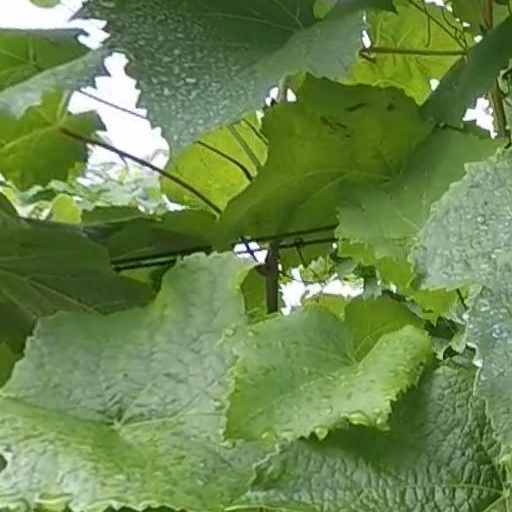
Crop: grape